Julian Abele

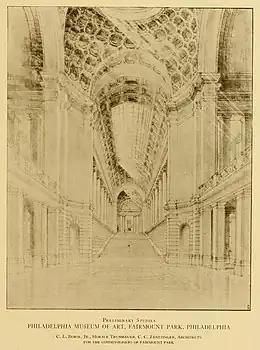
Preliminary study for the Philadelphia Museum of Art (1916), possibly drawn by Abele

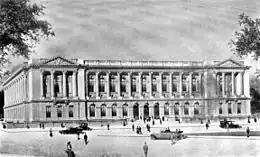
Presentation drawing (1918) for the Free Library of Philadelphia. Although unsigned, this appears to be drawn by Abele.

Immediately after his graduation from the University of Pennsylvania in 1902, Abele traveled west to Spokane, Washington, where he designed a house for his sister, Elizabeth Abele Cook, before returning east. In 1906, Abele joined the Trumbauer firm as assistant to chief designer Frank Seeburger. When Seeburger left the firm in 1909, Abele advanced to chief designer. Abele's stature within the firm was no secret; he was the second-highest paid employee. He was an architect.